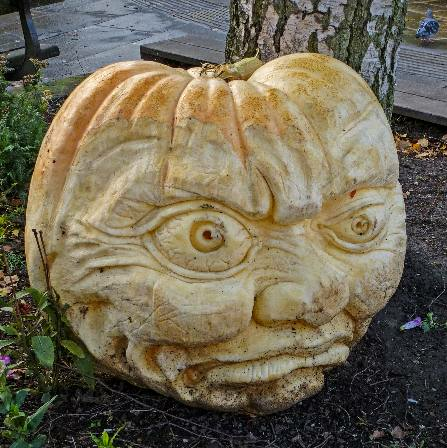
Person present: No